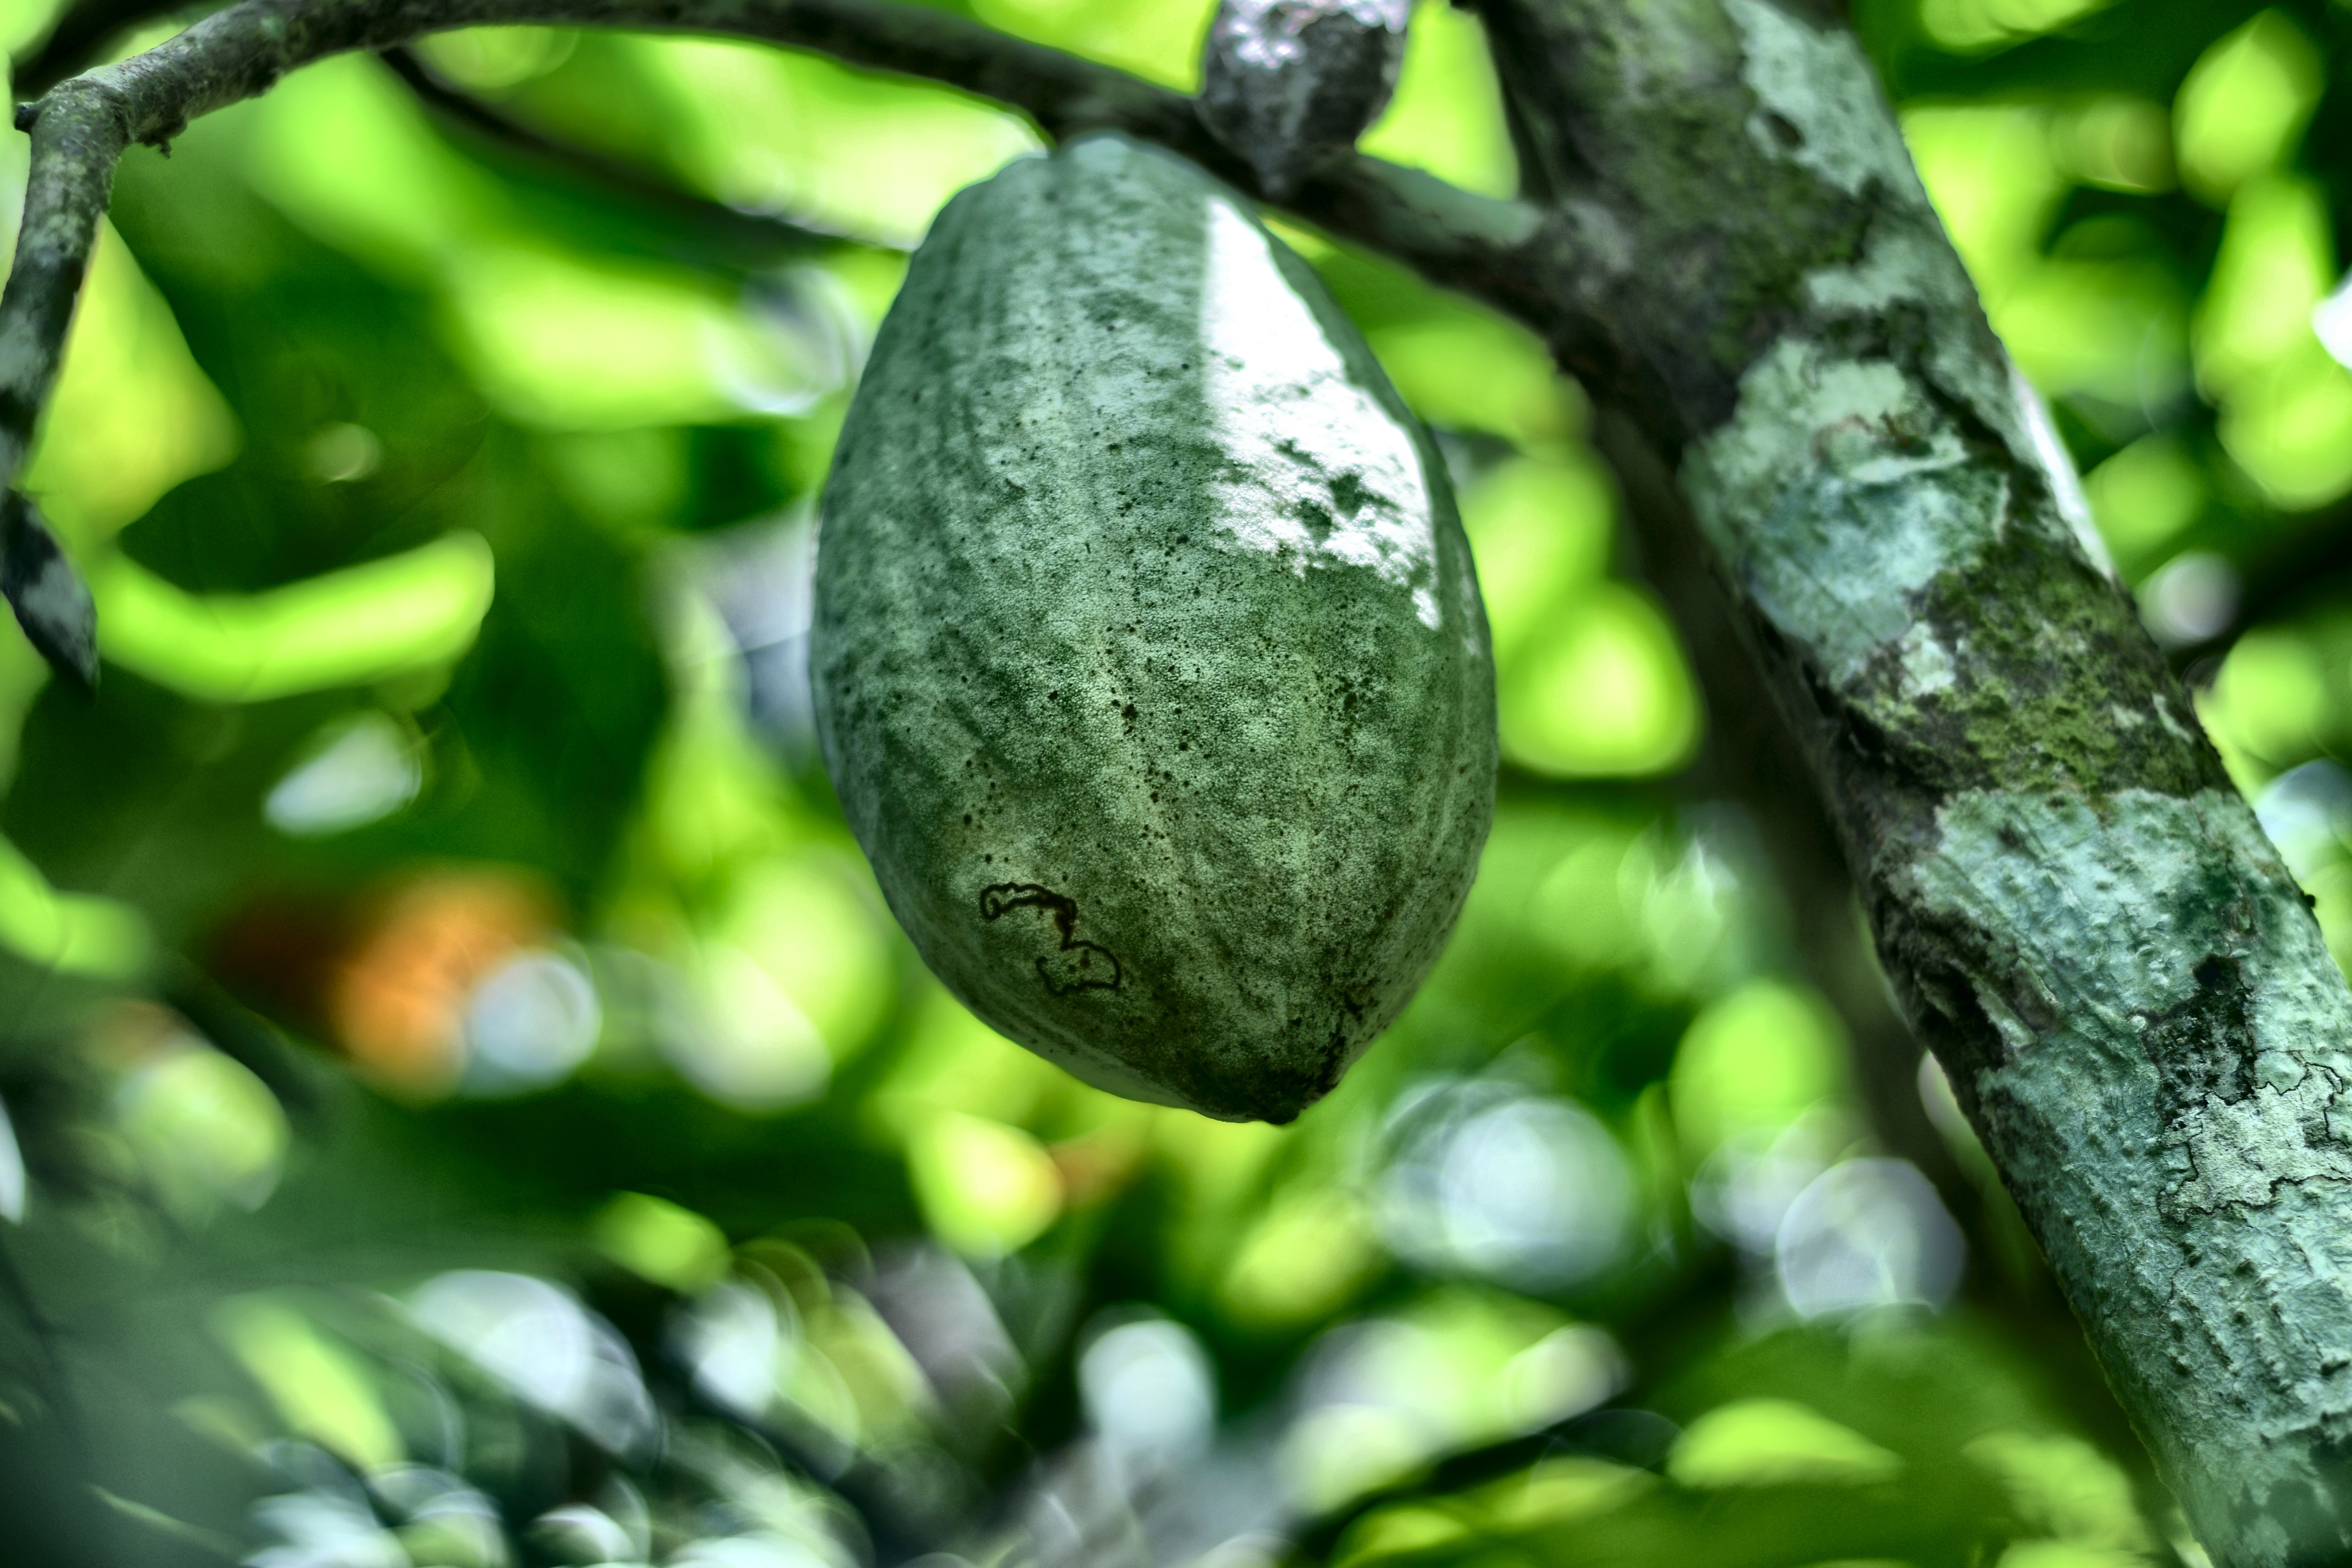
Maturity: unmature
Variety: Amelonado